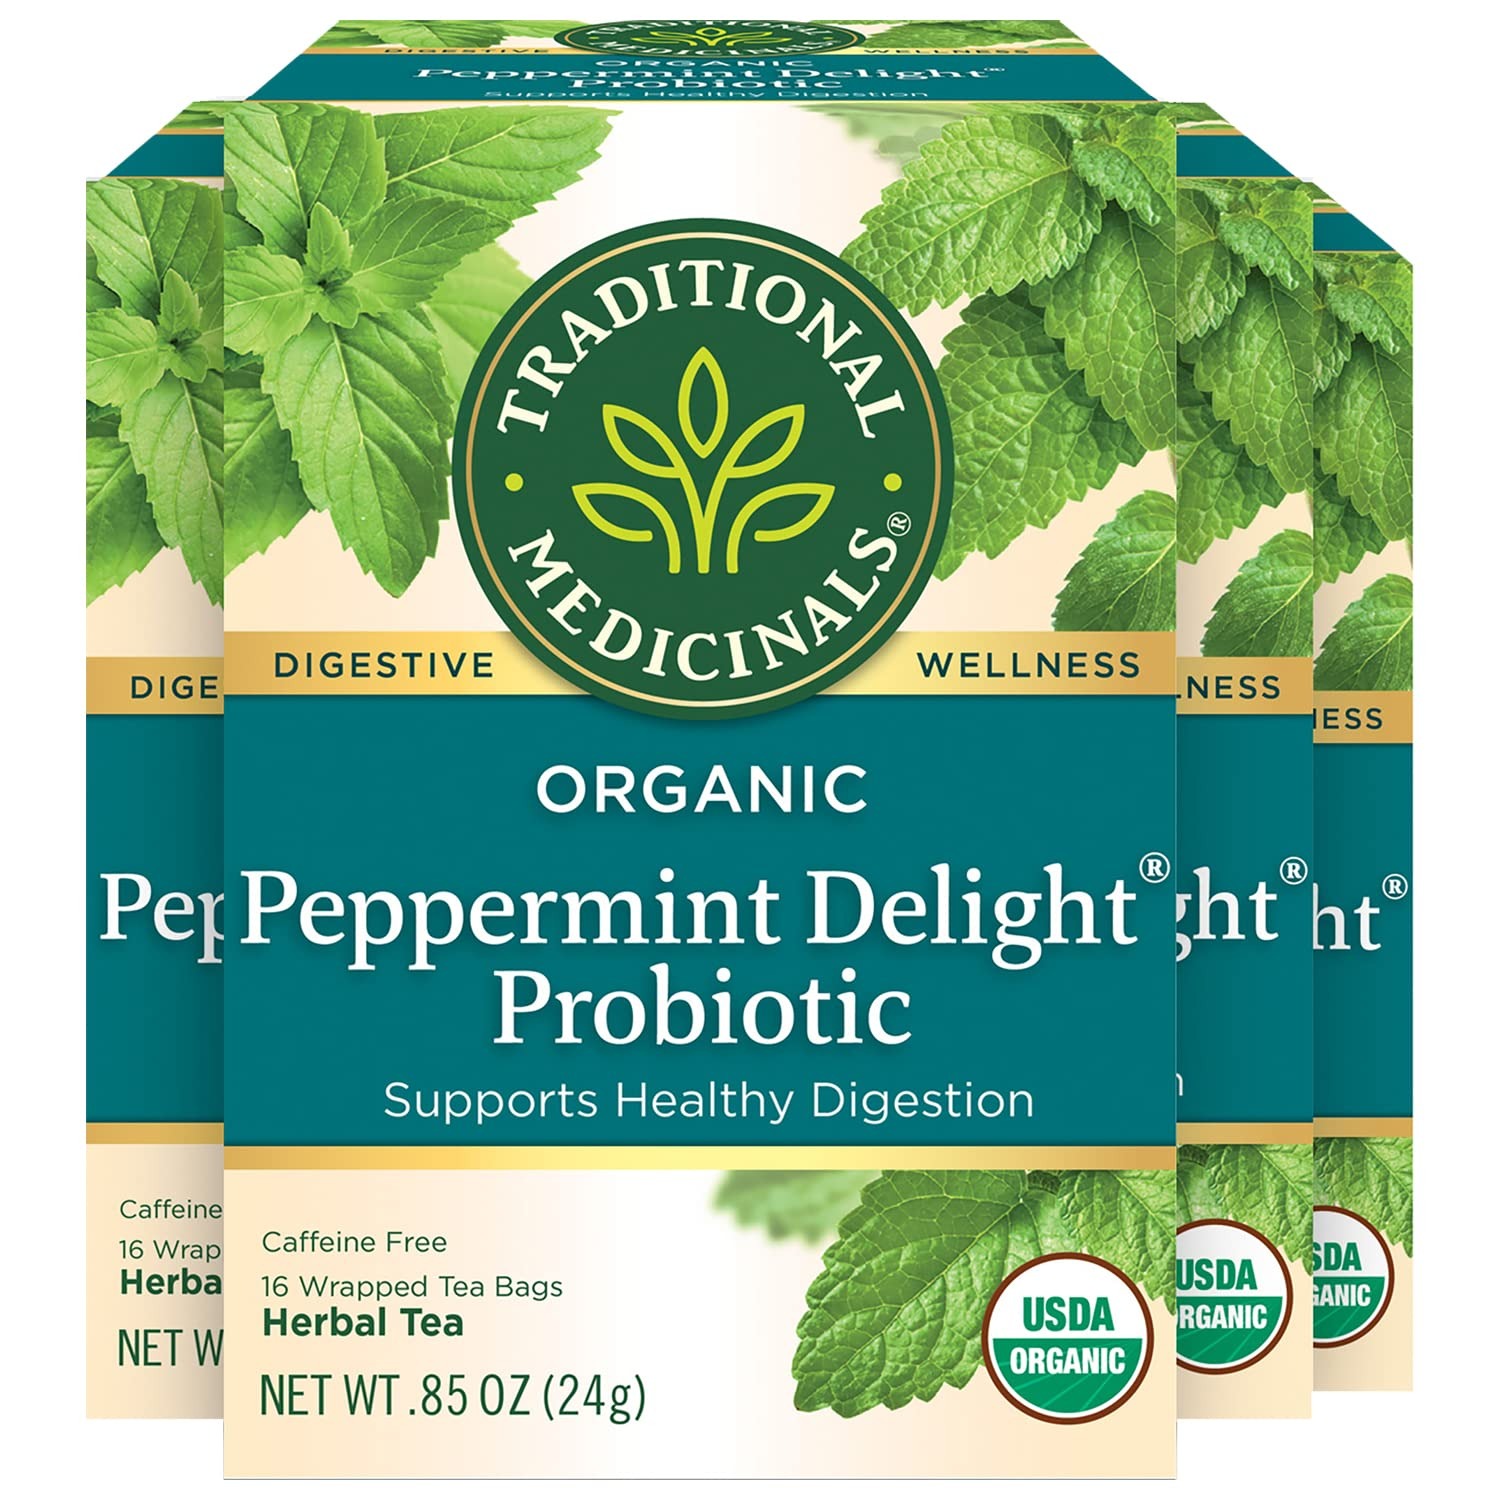
Item Name: Traditional Medicinals Organic Peppermint Delight Probiotic Tea Supports Healthy Digestion (16 Count (Pack of 4))
Value: 64.0
Unit: Count

Price: 20.55